Ace Motor Corporation

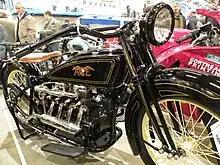
1922 Ace motorcycle

On December 11, 1922, shortly after 11 a.m., William Henderson was hit by a motor vehicle while testing the new Ace Sporting Solo in Philadelphia. He died at the age of 39 in Frankford Hospital without regaining consciousness.